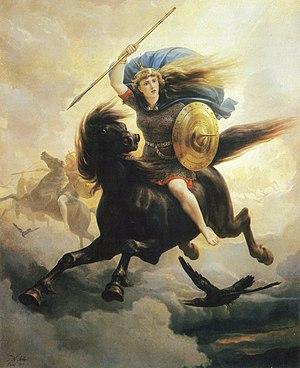
Gladius est un jeu vidéo de type tactical RPG développé par LucasArts et édité par Activision en 2003 sur PlayStation 2, Xbox et GameCube. Le jeu permet la gestion d'une école de gladiateurs et de mener des combats contre des adversaires issus d'autres écoles, en suivant deux scénarios distincts.